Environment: real
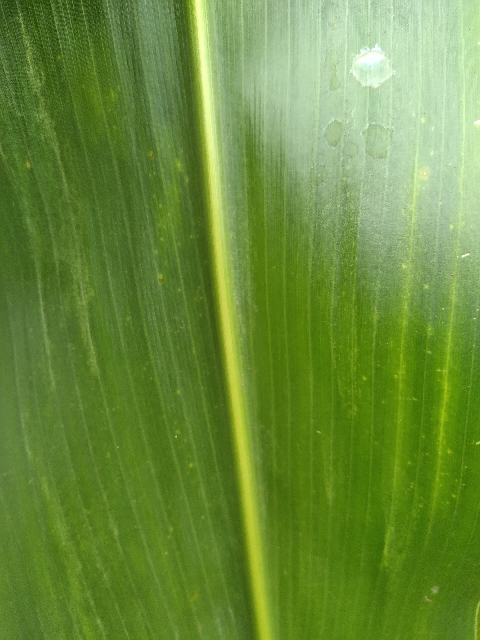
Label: lethal_necrosis